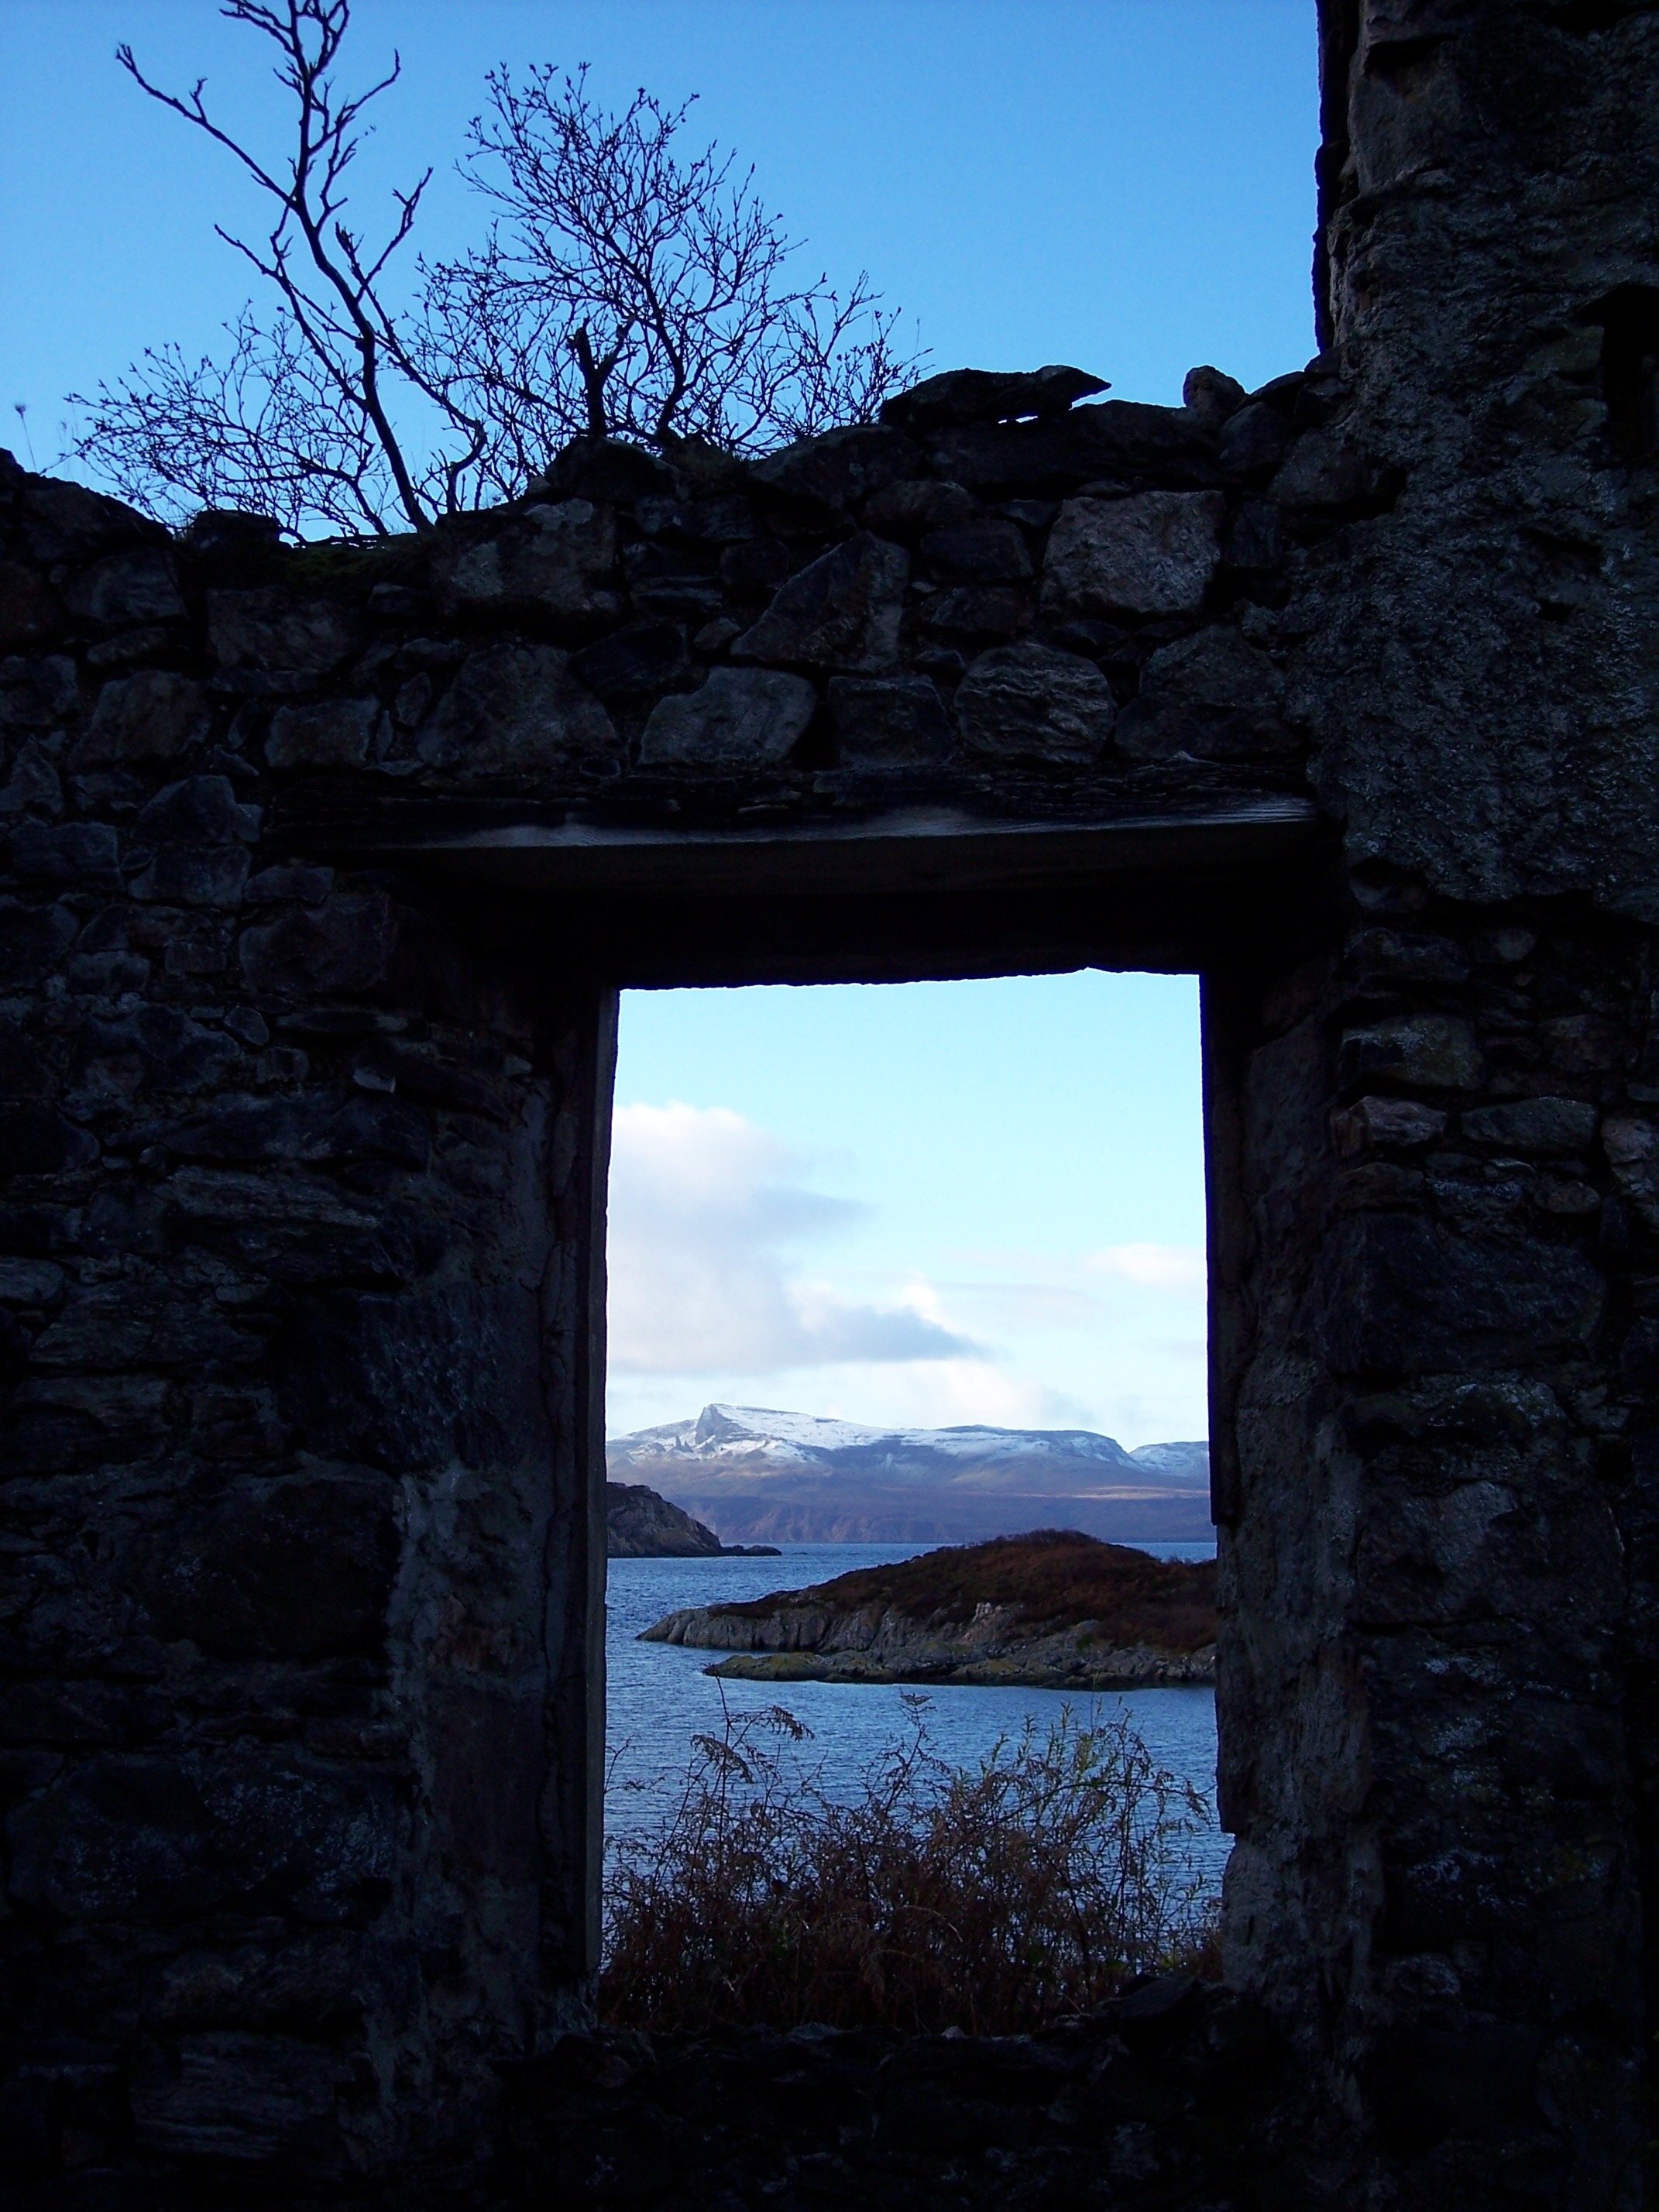
water, rock, light, cloud, architecture, sky, sunset, sunlight, wall, arch, reflection, island, castle, harbor, darkness, blue, rocky, stone wall, geology, temple, mountains, ruins, picturesque, school, refuge, scotland, historical, anchorage, extension, ancient history, south rona, old norse, port of the robbers, fishing station, advantageous